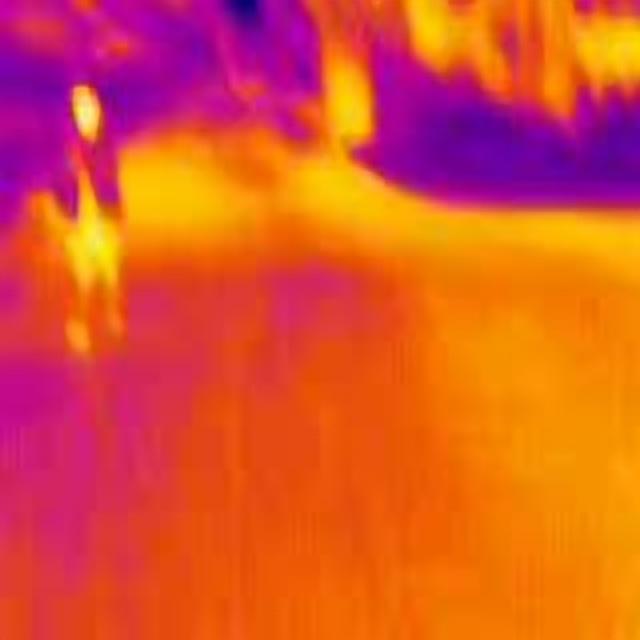
Detected objects:
label: person